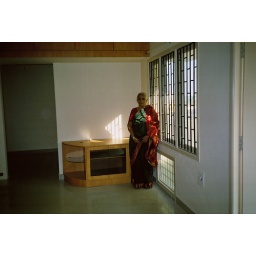
Patti at the firtst floor bed room with the dressing area near the bathroom.